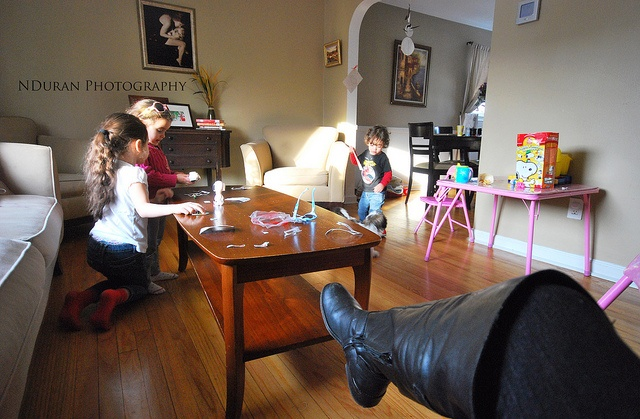
A woman's sexy leg in a leather boot next to children.
Three children playing in a living room around a table.
Children play at a coffee table in a living room
there are three children playing in a living room together
Three kids playing in a living room while an adult watches.